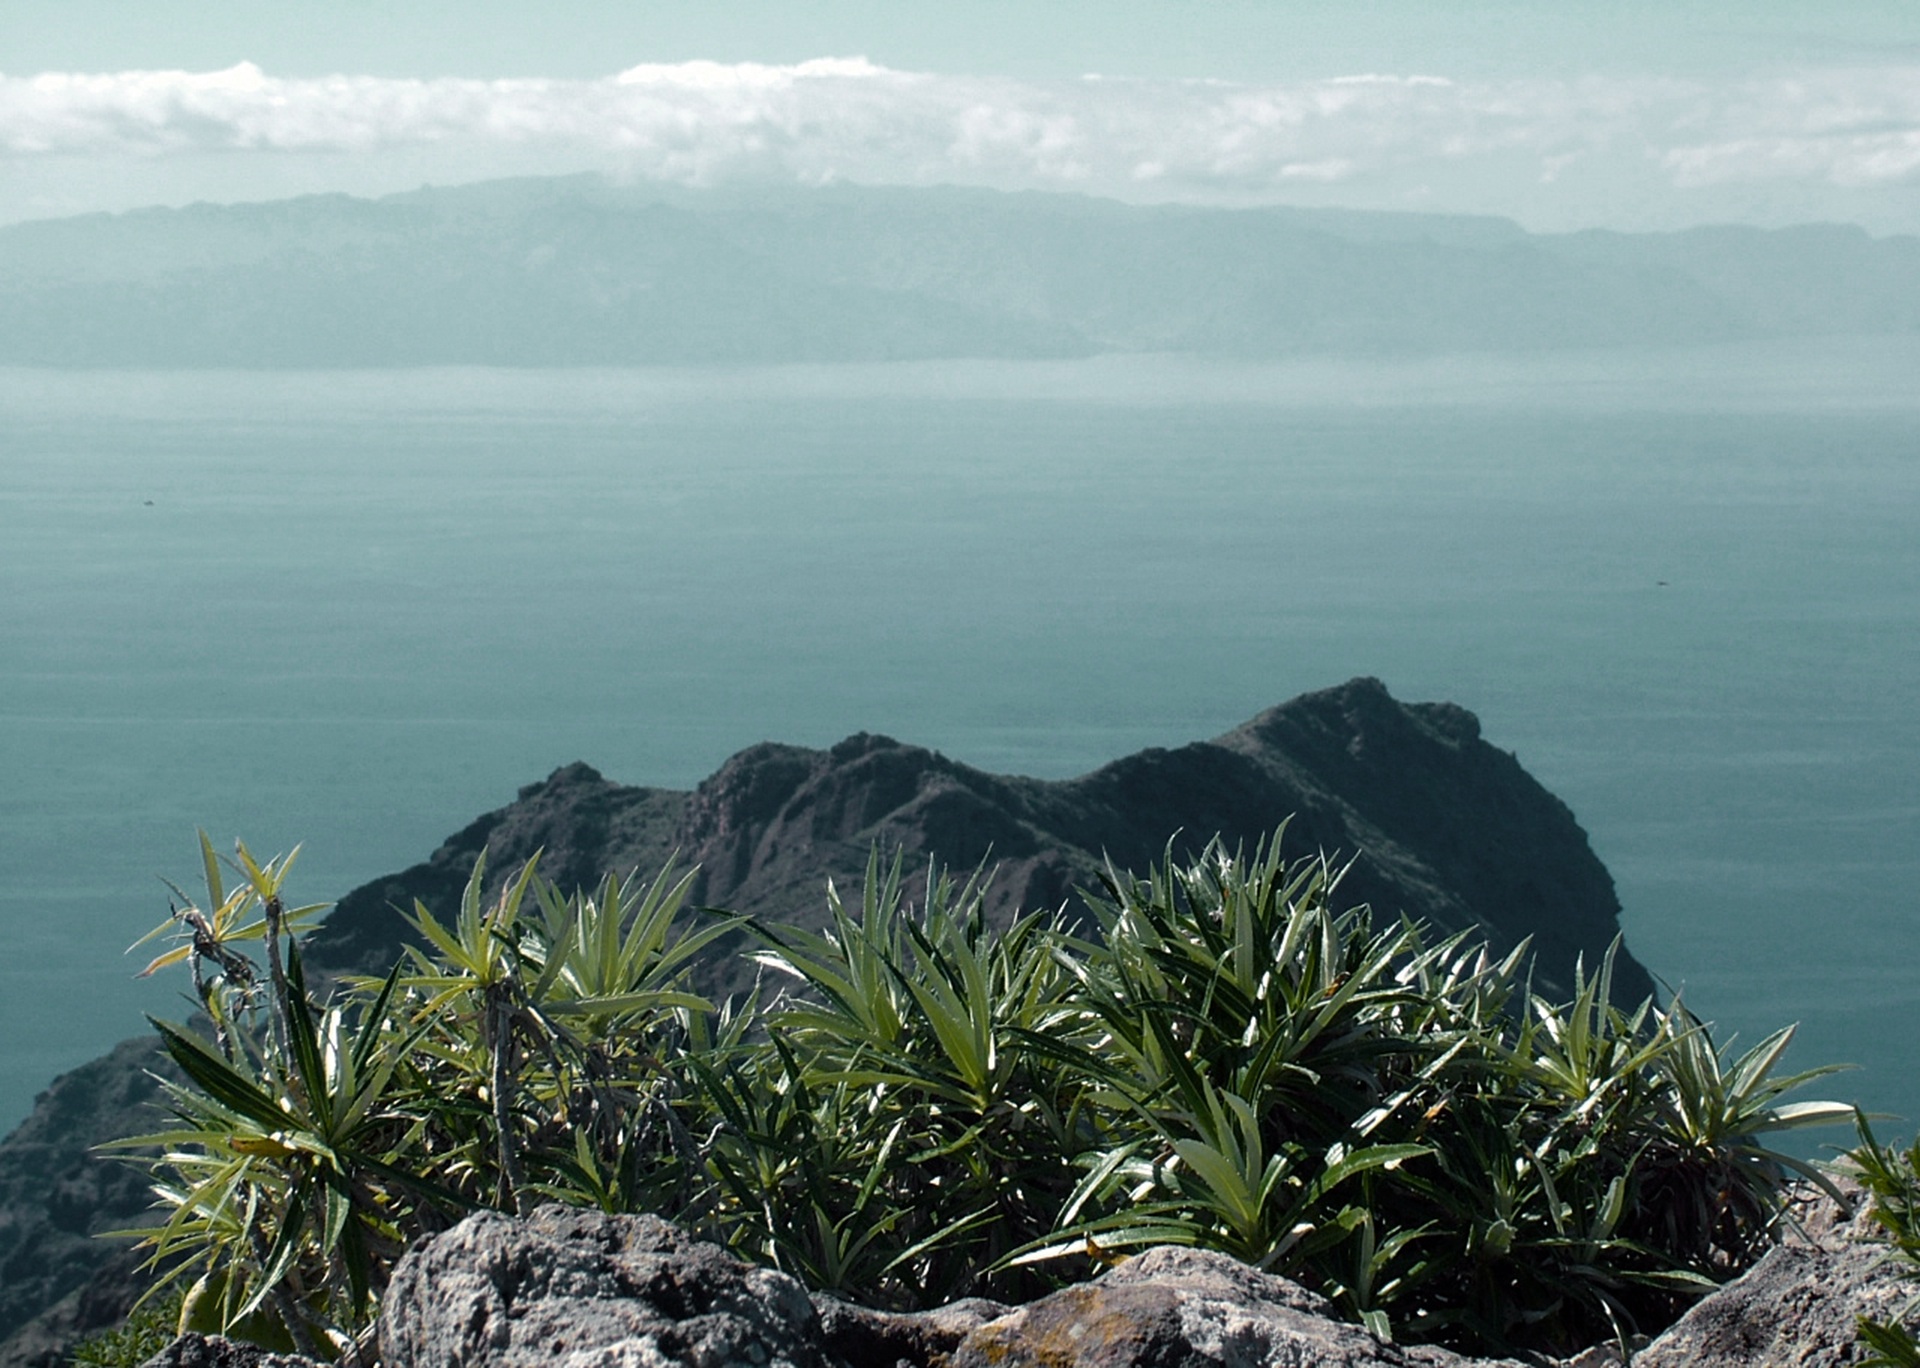
beach, landscape, sea, coast, nature, rock, ocean, mountain, sky, hiking, shore, bay, terrain, spain, tenerife, tropics, cape, canary islands, landform, geographical feature, arecales